Kirwan House

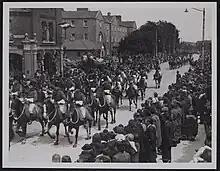
Kirwan House seen here to the rear during Seán T. O'Kelly's inauguratuion parade in June 1945 passing Hanlon's corner.

Kirwan House or The Female Orphan House was a Church of Ireland-run female orphanage in Dublin, Ireland initially located at 42 Prussia Street (1790-93), then on the North Circular Road (1793-1959) and finally at 134 Sandford Road in Ranelagh (1959-87).